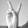
ASL letter: V